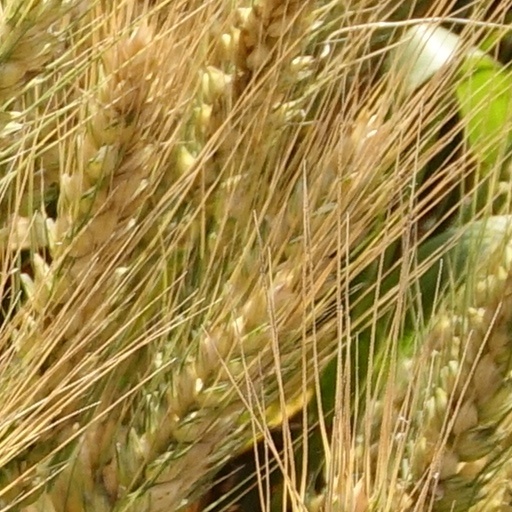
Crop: wheat